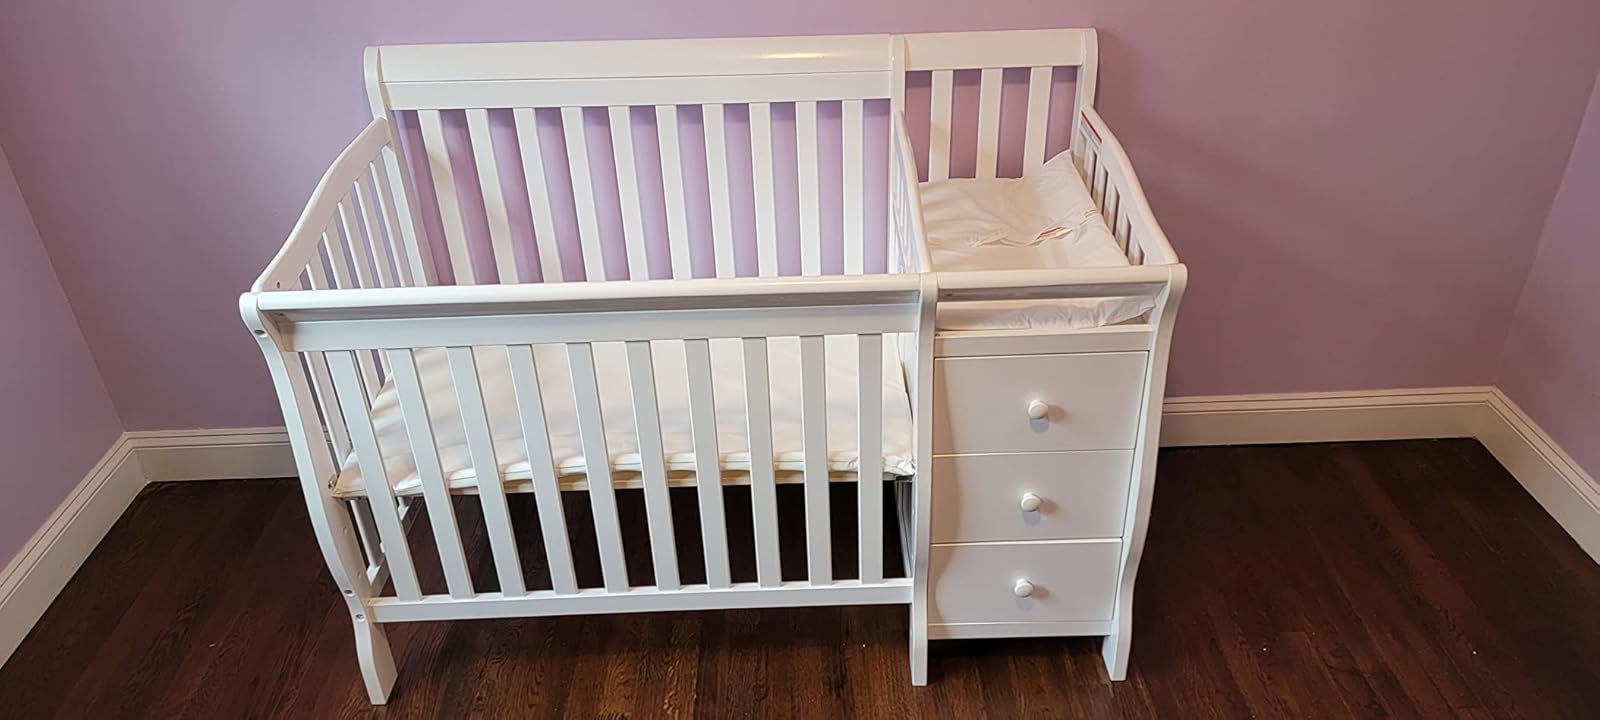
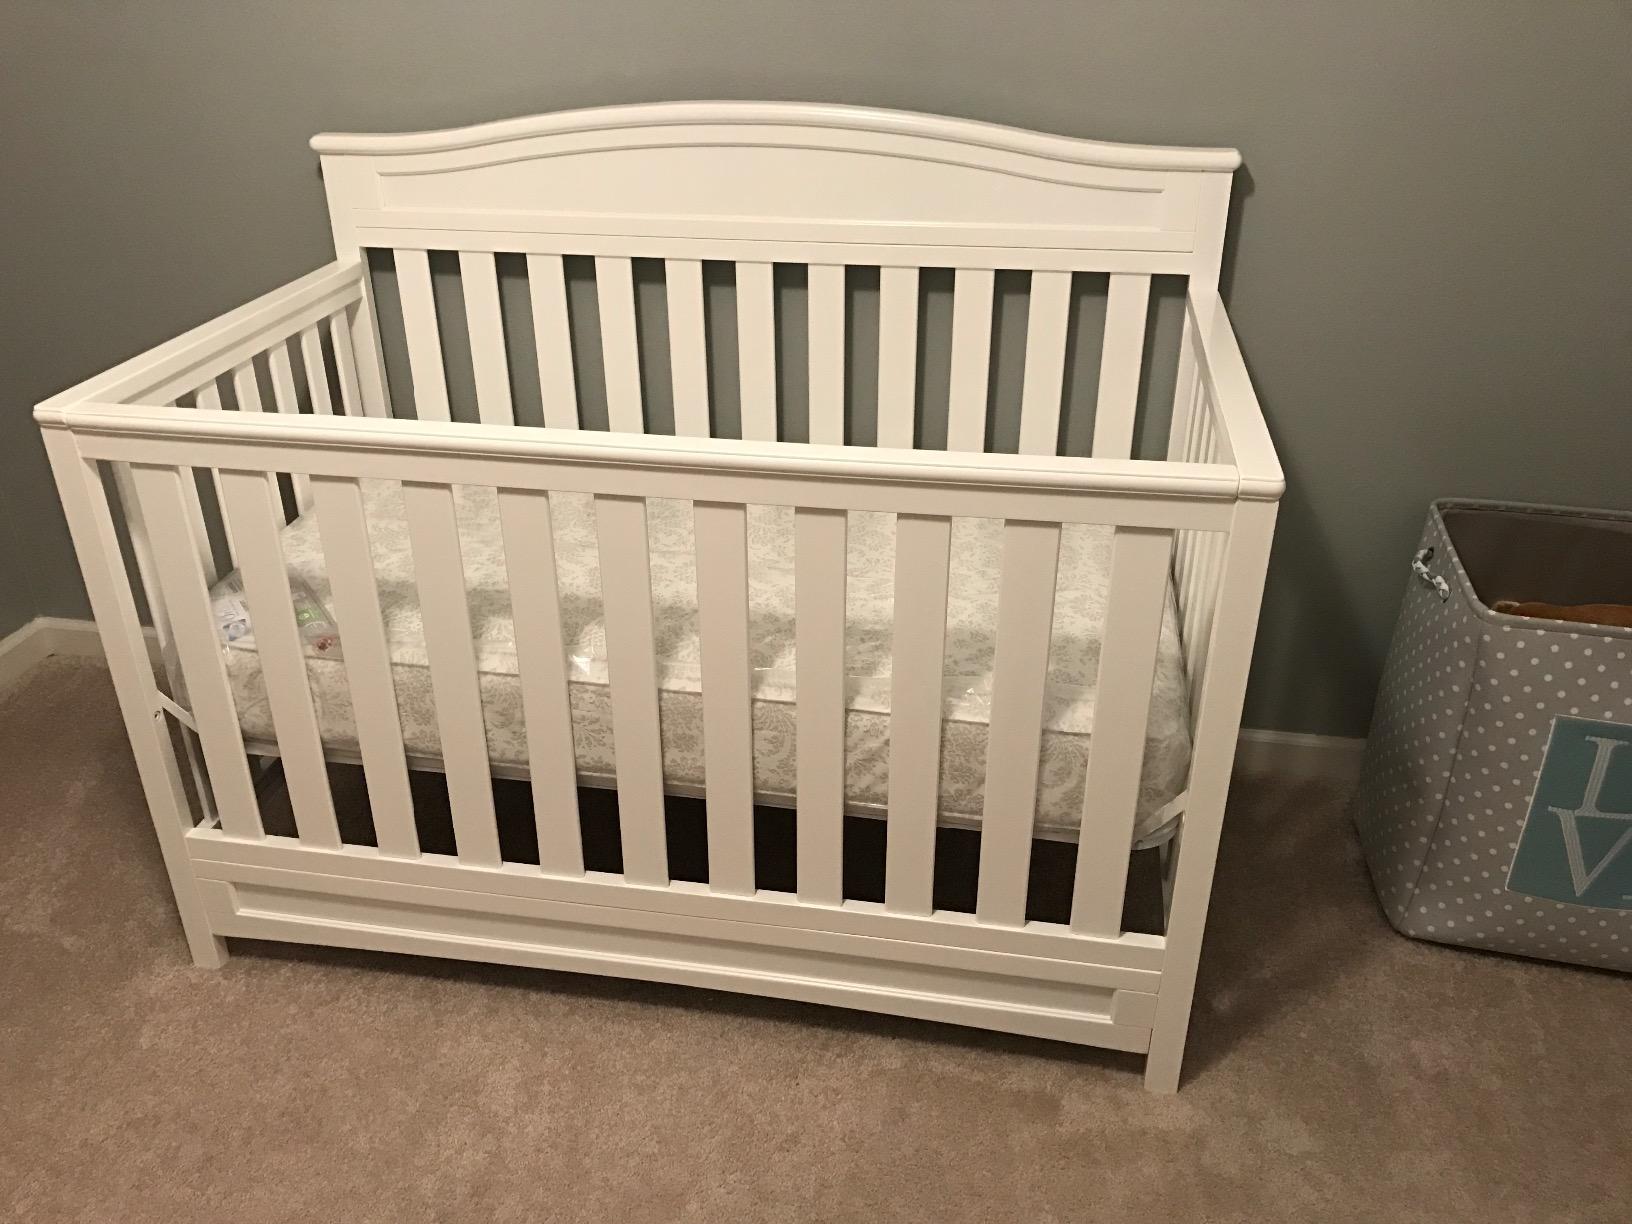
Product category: products_crib
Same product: no